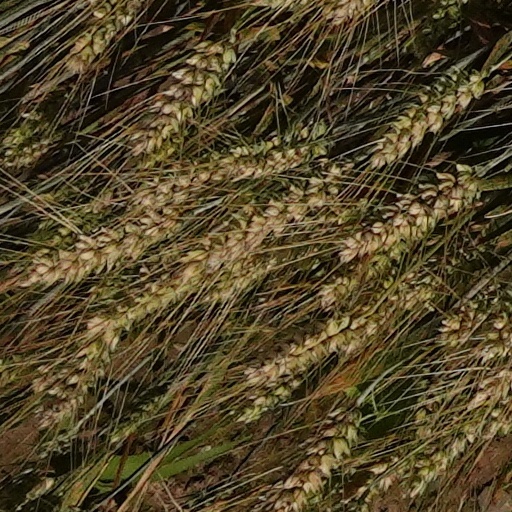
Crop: wheat